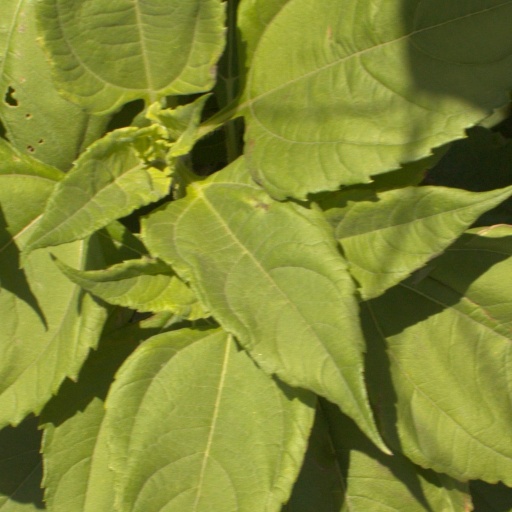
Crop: Jerusalem artichoke